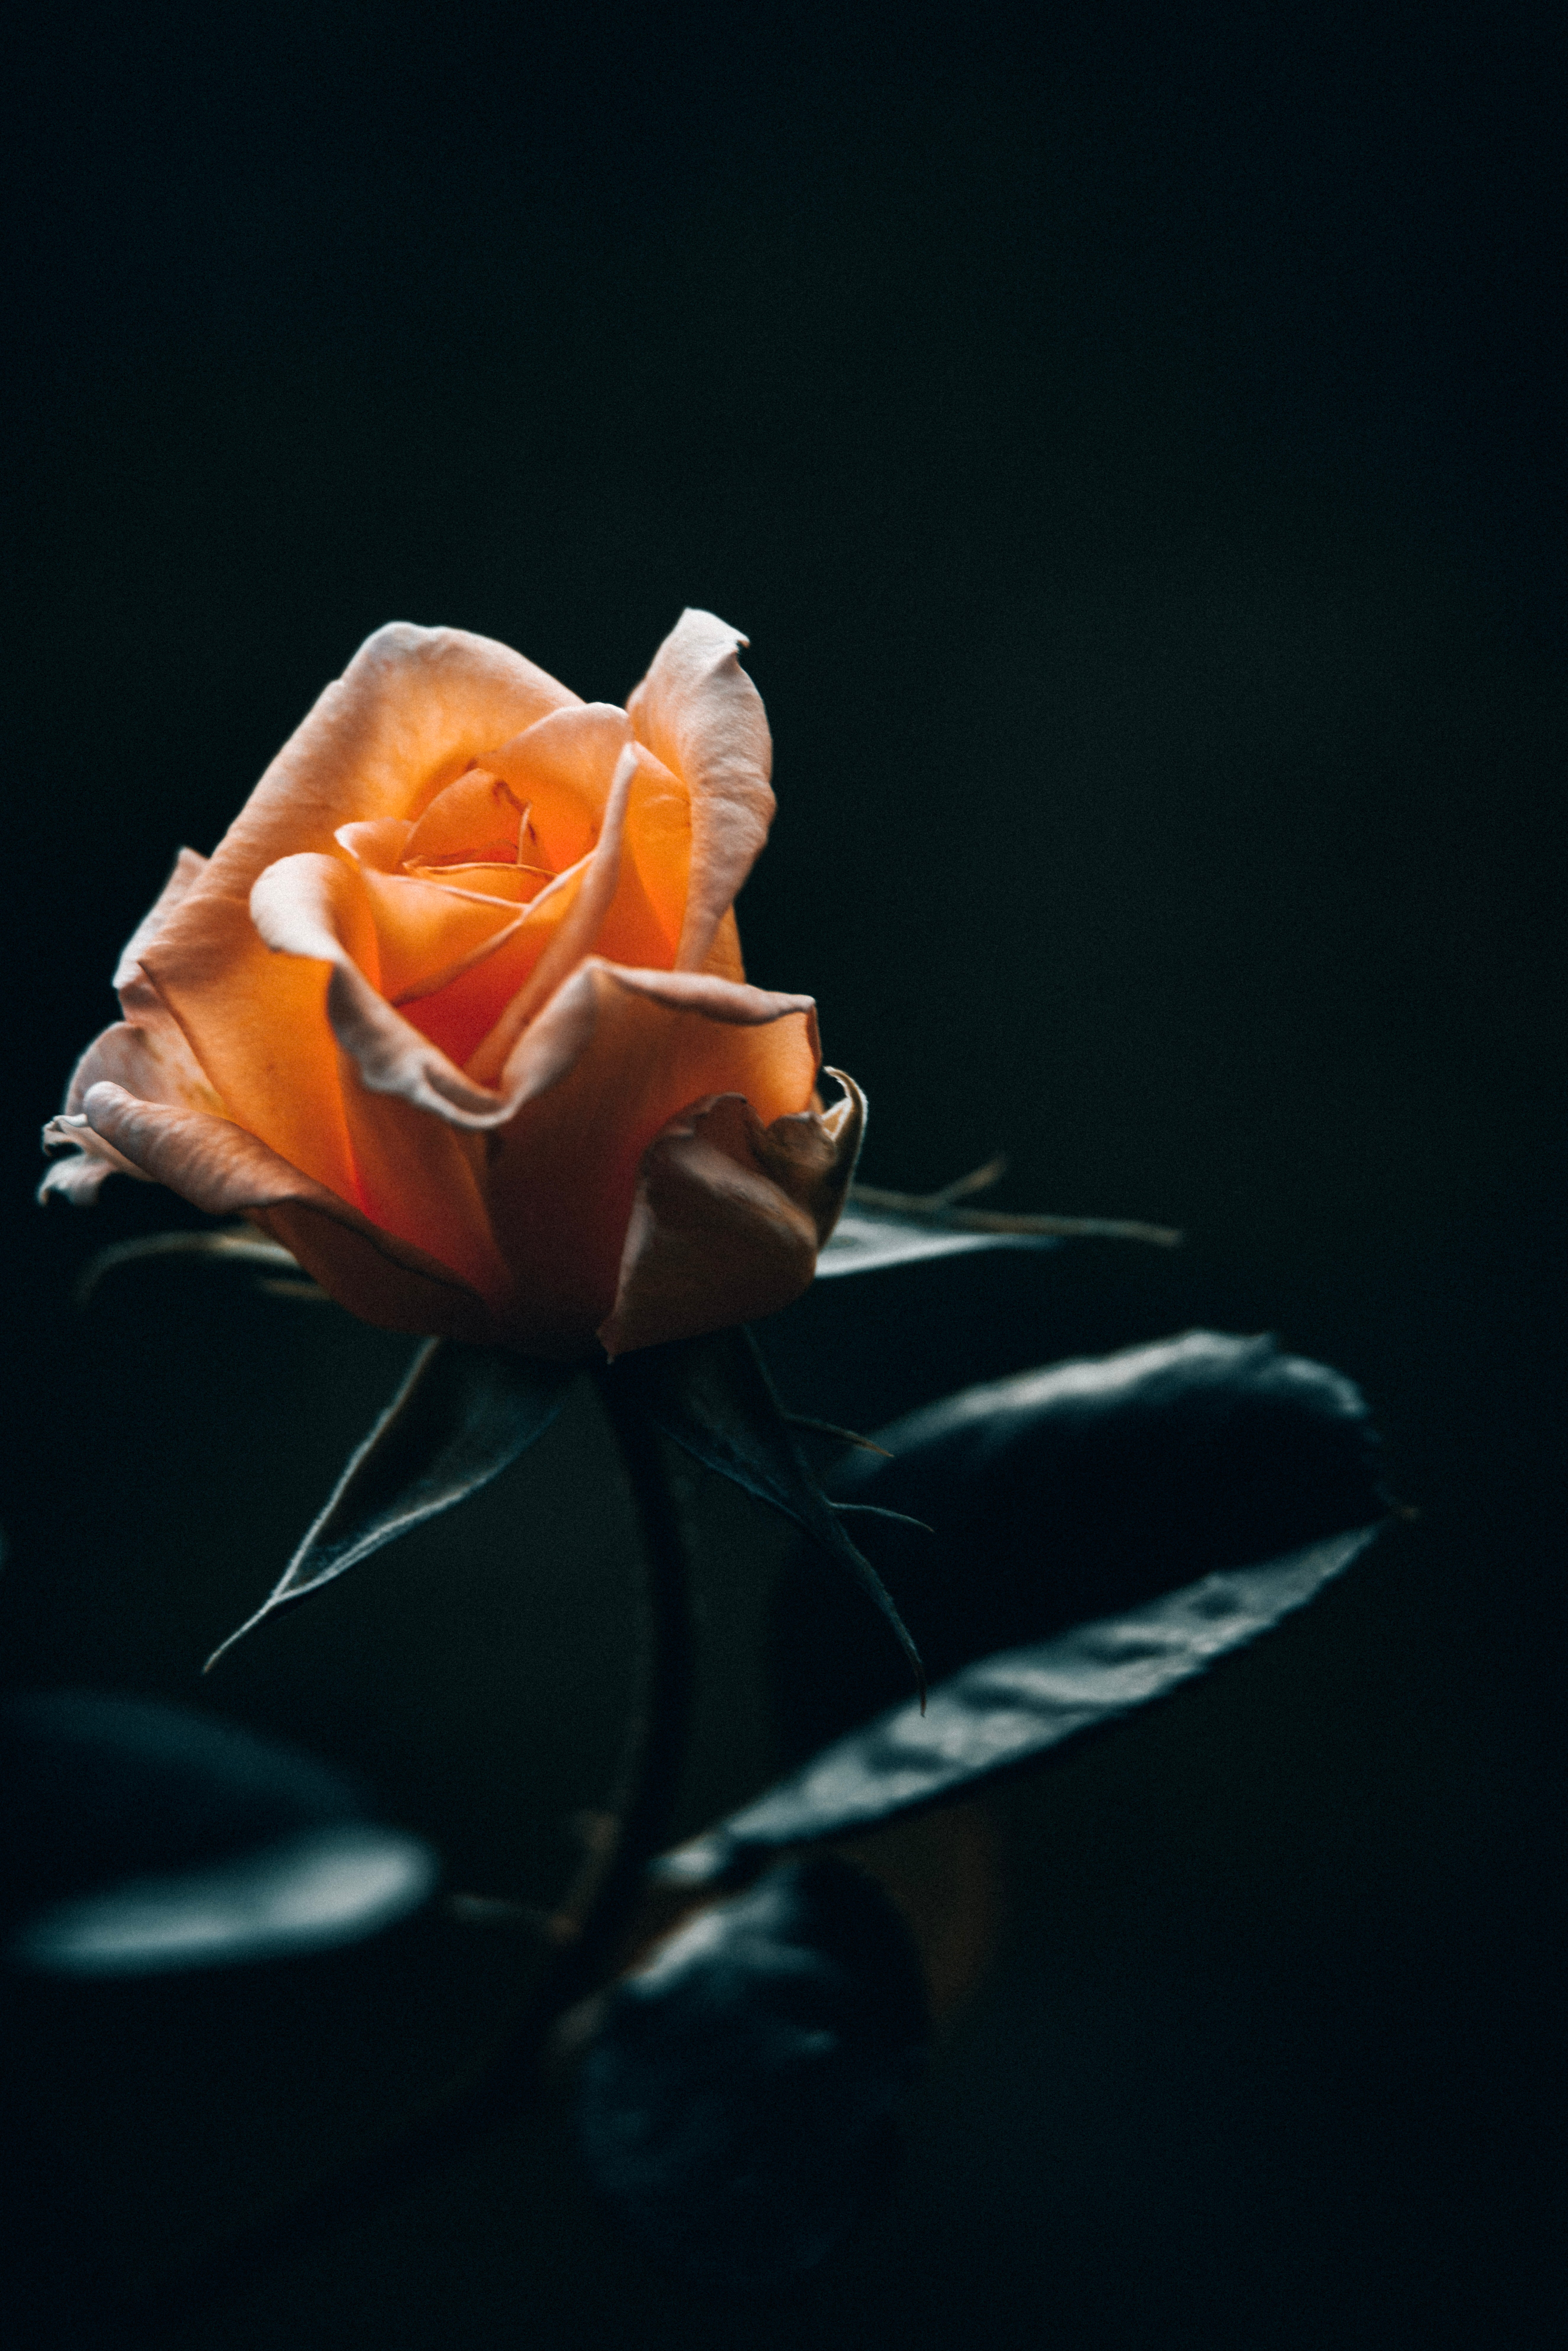
natural, flower, plant, petal, Hybrid tea rose, flash photography, rose, rosa centifolia, flowering plant, art, rose family, rose order, garden roses, floribunda, close up, darkness, peach, Pedicel, cut flowers, macro photography, still life photography, carmine, flower arranging, austrian briar, plant stem, shadow, still life, china rose, artificial flower, bud, paper, wedding ceremony supply, floristry